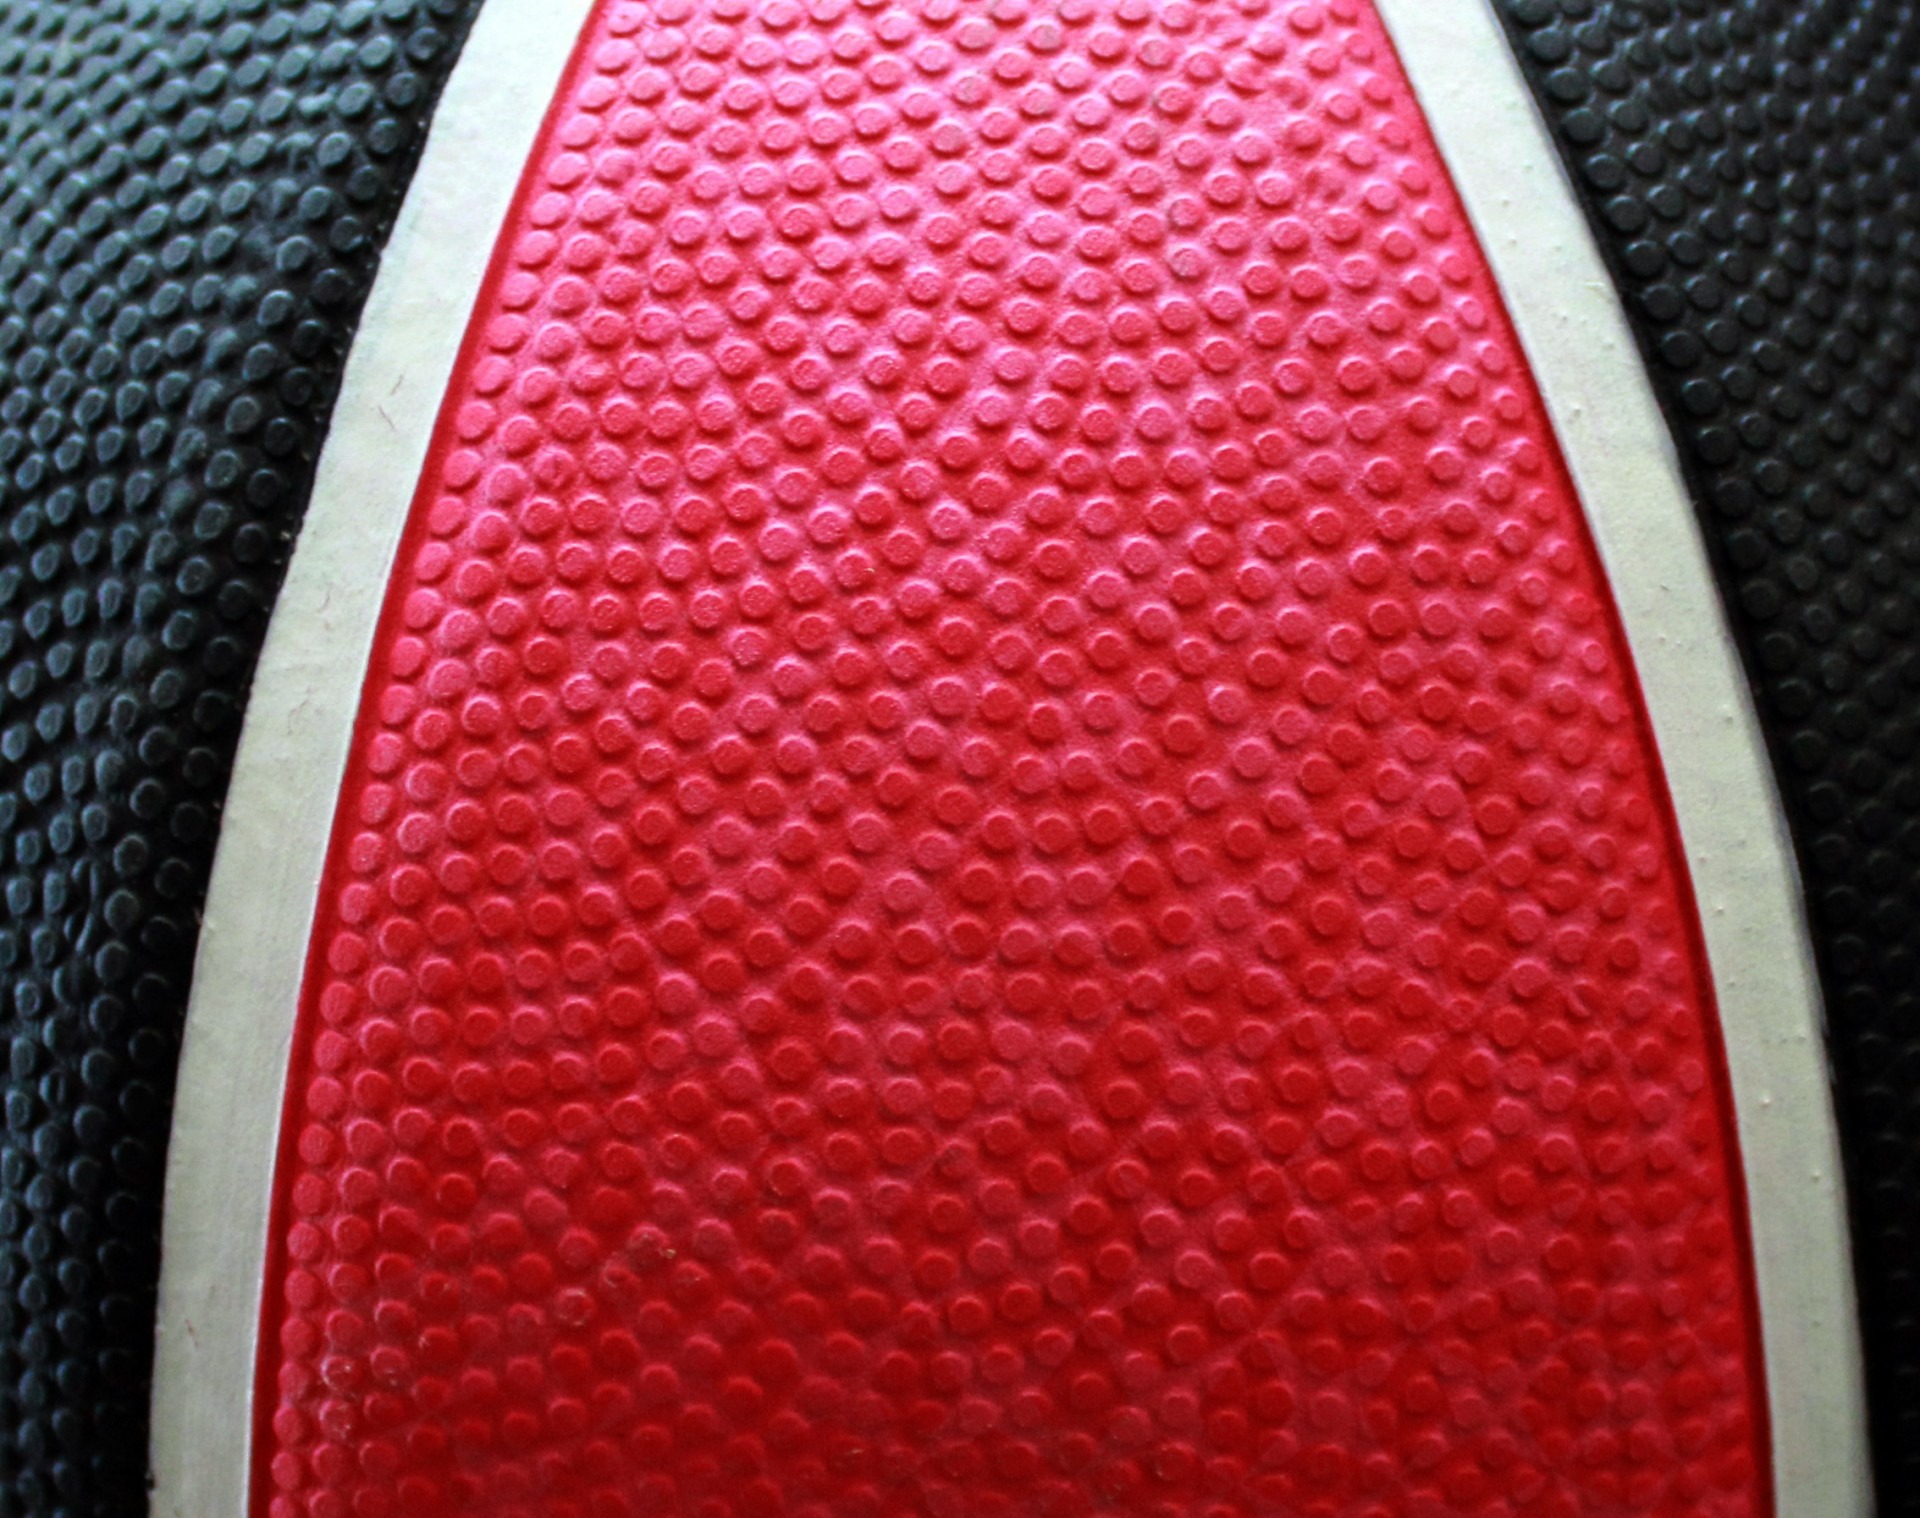
texture, round, pattern, red, surfboard, rough, textile, background, flooring, red black, surfing equipment and supplies, basketball texture background, basketball texture, basketball background, red texture